Fredrik Logevall

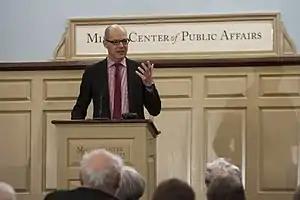
Fredrik Logevall speaks at the Miller Center of Public Affairs in 2013.

Fredrik Logevall was born in Stockholm, Sweden, in 1963, and grew up in Västerås. He emigrated with his family to Vancouver, British Columbia as a youth and before entering Simon Fraser University. He went on to earn an MA in history from the University of Oregon and a PhD in U.S. foreign relations history from Yale University, where he studied under Gaddis Smith and Paul Kennedy. He then taught for eleven years at University of California, Santa Barbara, where, with Tsuyoshi Hasegawa, he co-founded the university's Center for Cold War Studies. In 2004, he moved to Cornell University and assumed his present position at Harvard in 2015.